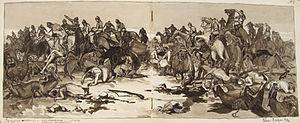
La 6ᵉ division de cavalerie est une unité militaire du royaume de Prusse qui a combattu pendant la guerre franco-allemande de 1870. Dissoute ensuite, elle est reconstituée pendant la Première Guerre mondiale et combat sur le front de l'Ouest puis sur le front de l'Est. Elle est définitivement dissoute en avril 1918.